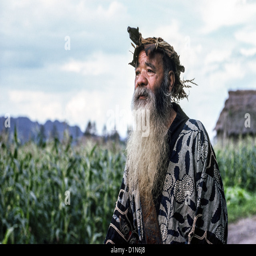
an elderly man with a long beard and in traditional dress poses outside of his rural home